Canal Catorce

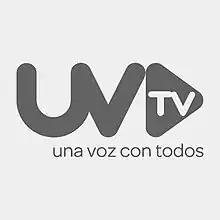
Last logo as "Una Voz con Todos" from 2016-2017. During transmissions and advertising spots, the logo transformed into the number 14.

The "Organismo Promotor de Medios Audiovisuales", or OPMA, was the predecessor to the SPR. It was founded with the aim of extending the breadth and depth of public television in Mexico. Two national-level public television stations were already on the air — XEIPN-TV, established in 1959, and Canal 22, established as public/cultural in 1993 — but they were not available outside Mexico City except through pay television and select programs carried by the public television stations in the various states, as well as Canal Once's few existing retransmitters. Outside Mexico City, XEIPN had a national penetration of 28%, and XEIMT had 22% reach.